Lactic acid

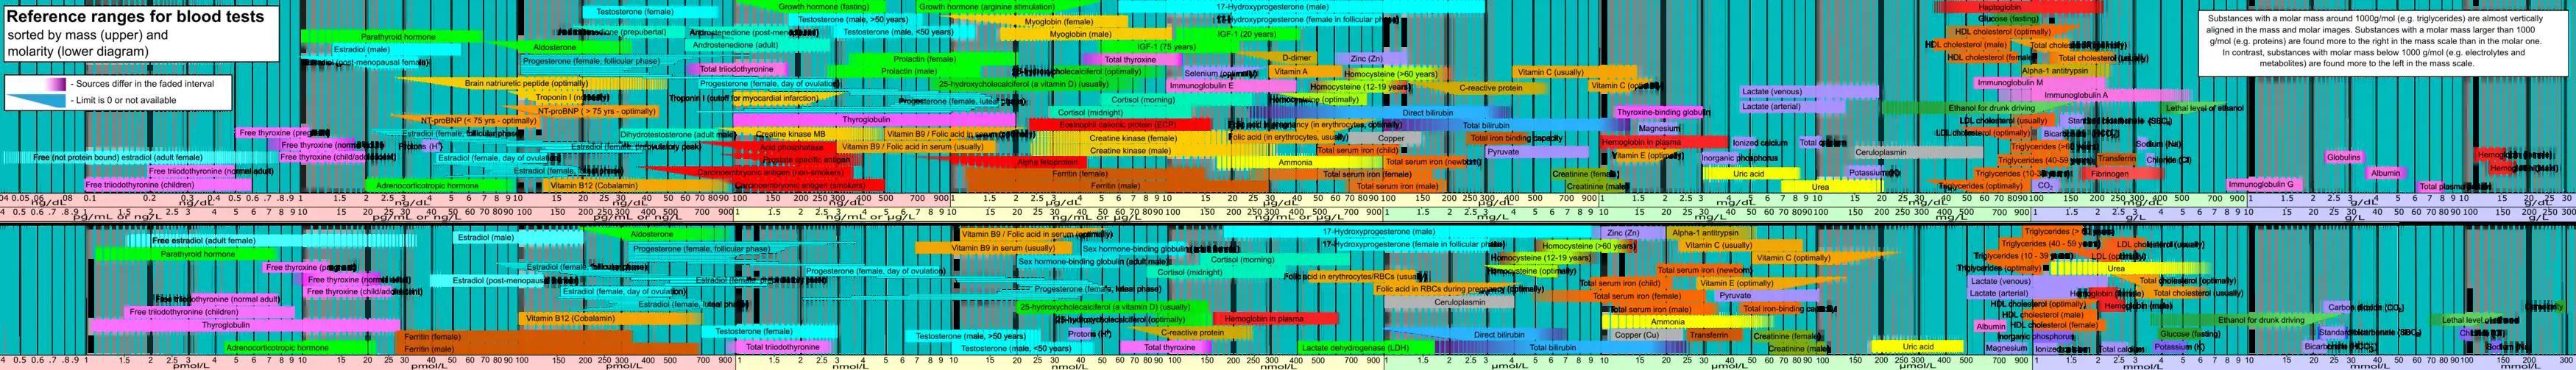
Reference ranges for blood tests, comparing lactate content (shown in violet at center-right) to other constituents in human blood

Blood tests for lactate are performed to determine the status of the acid base homeostasis in the body. Blood sampling for this purpose is often arterial (even if it is more difficult than venipuncture), because lactate levels differ substantially between arterial and venous, and the arterial level is more representative for this purpose.